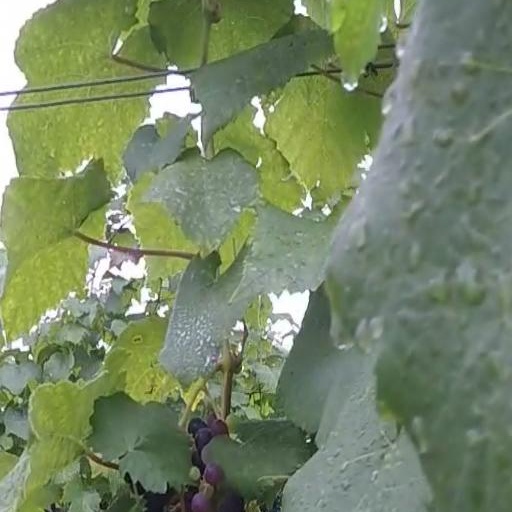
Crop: grape